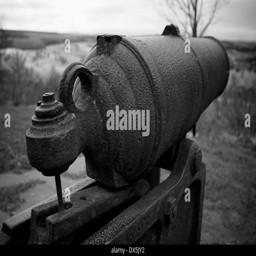
a black and white image of a cannon